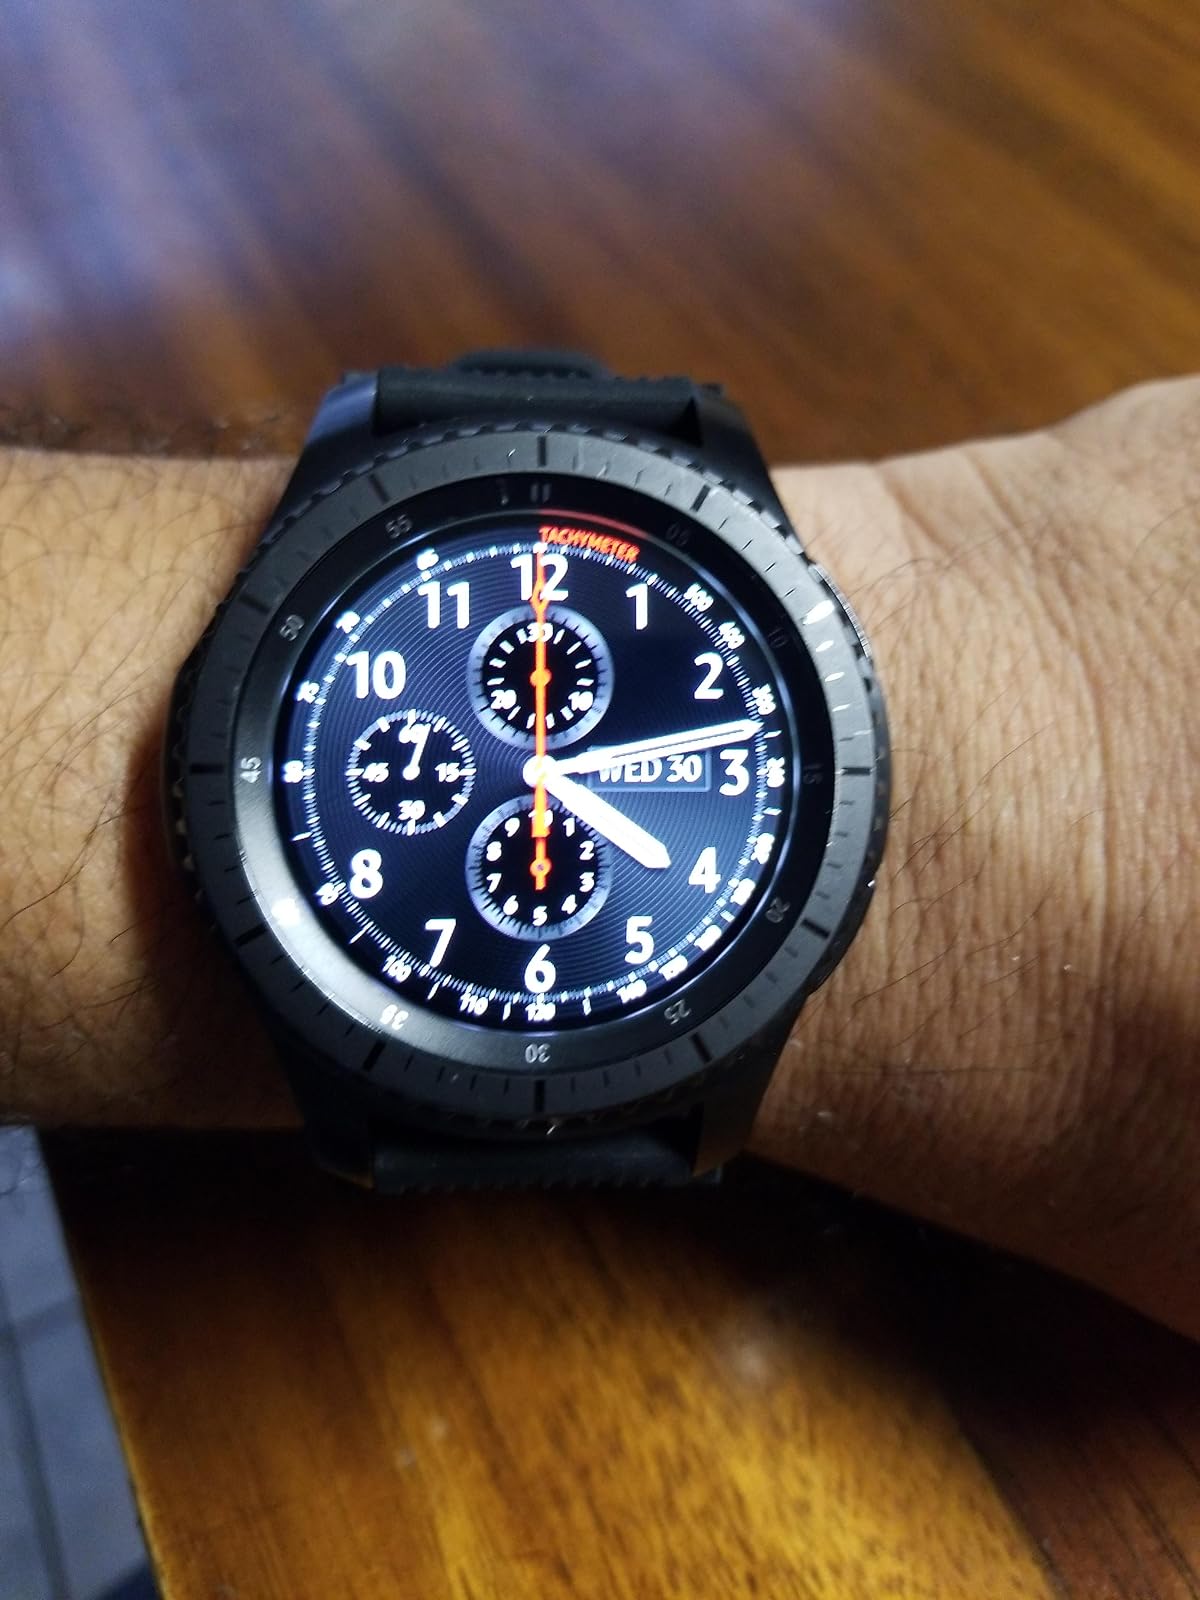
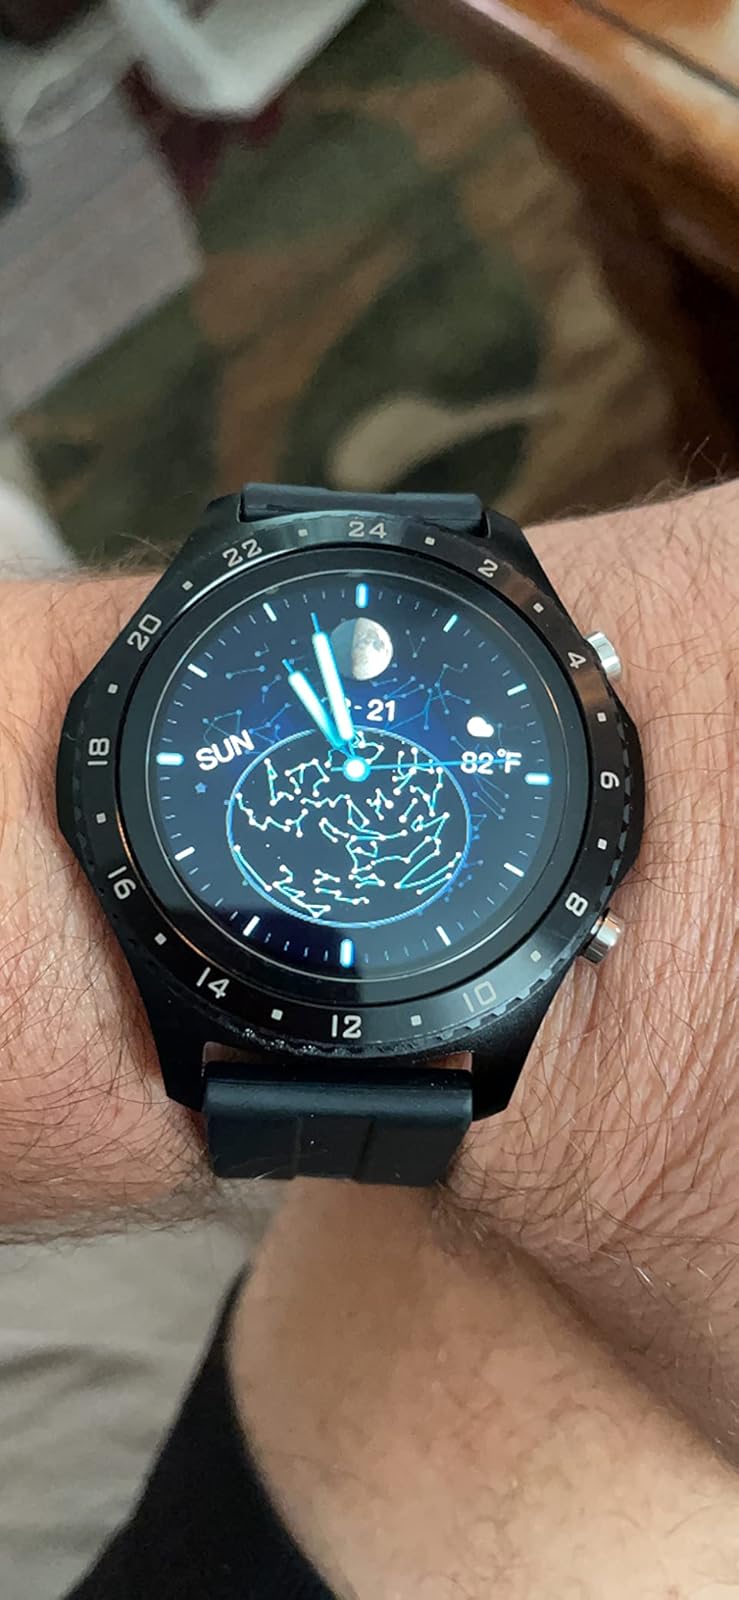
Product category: smartwatch
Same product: no